Ilka Stitz

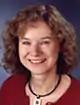
Ilka Stitz

Stitz was born in Hanover, Germany. She studied art history, German studies and classical archaeology in Göttingen and Cologne. Her interest in Roman history and many visits to historical sites in Turkey inspired her to write historical novels.